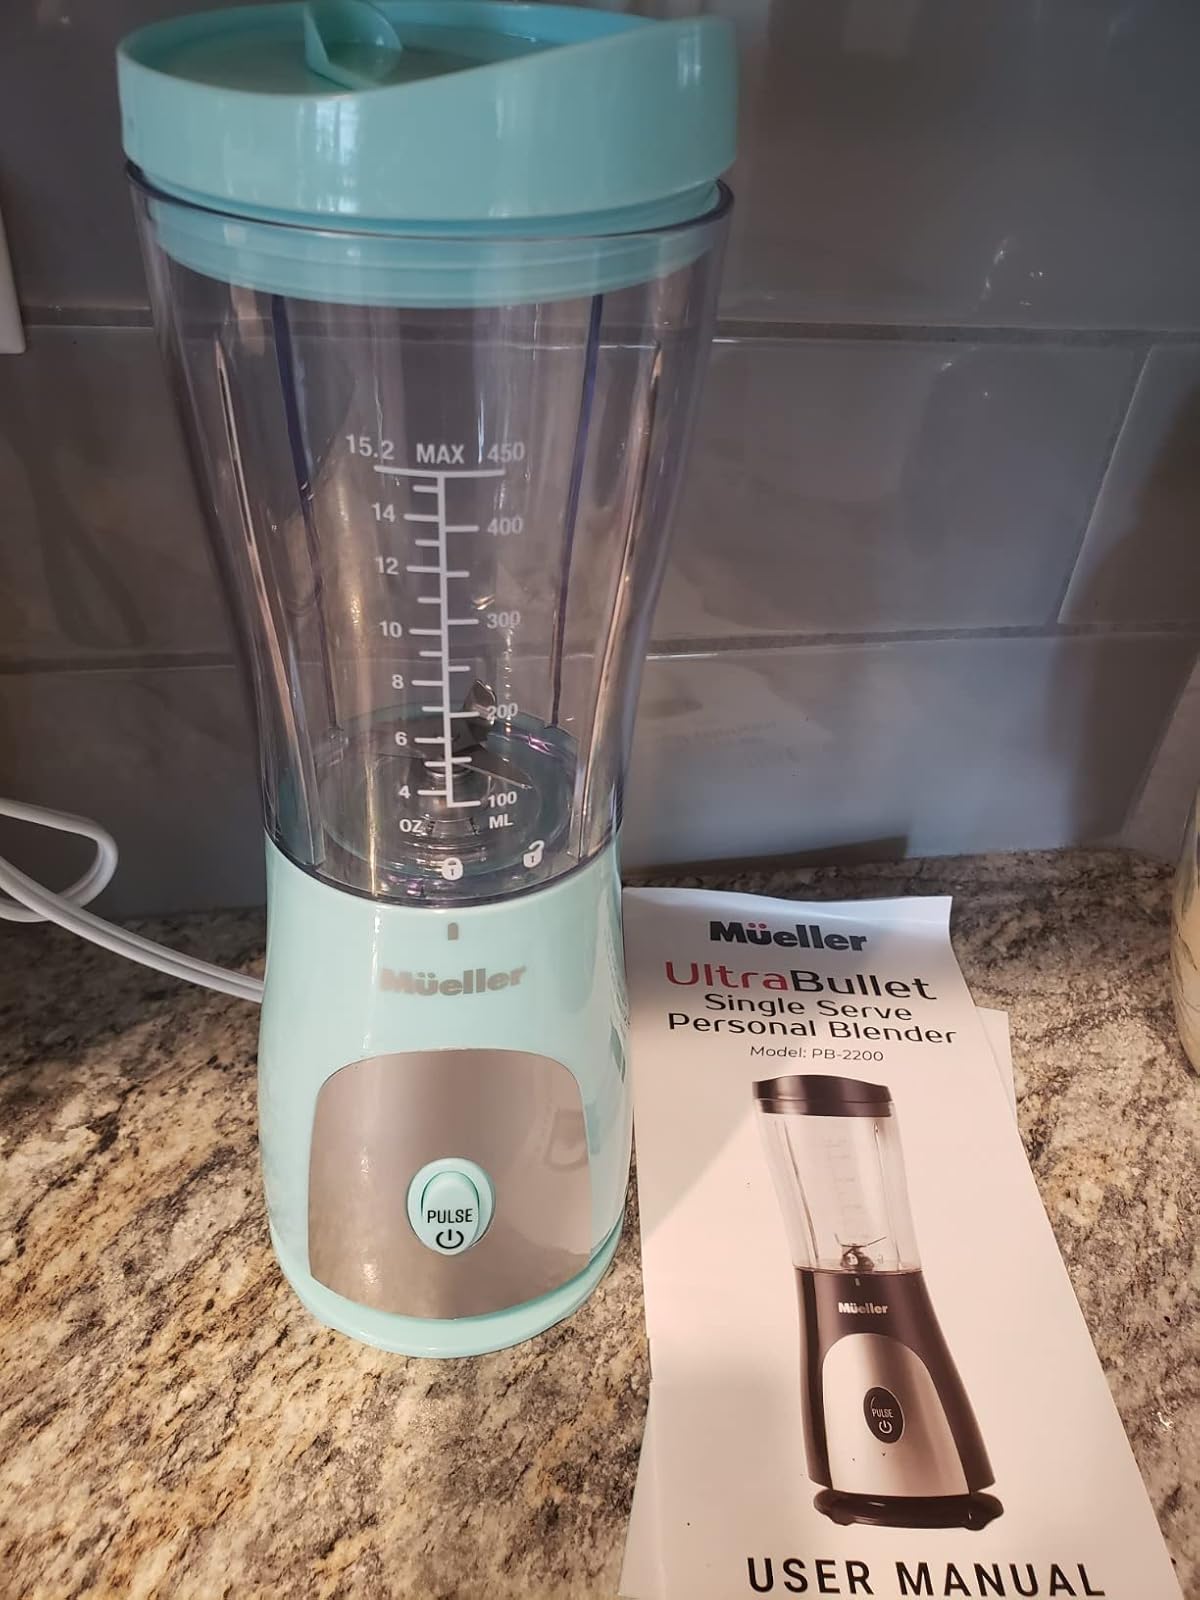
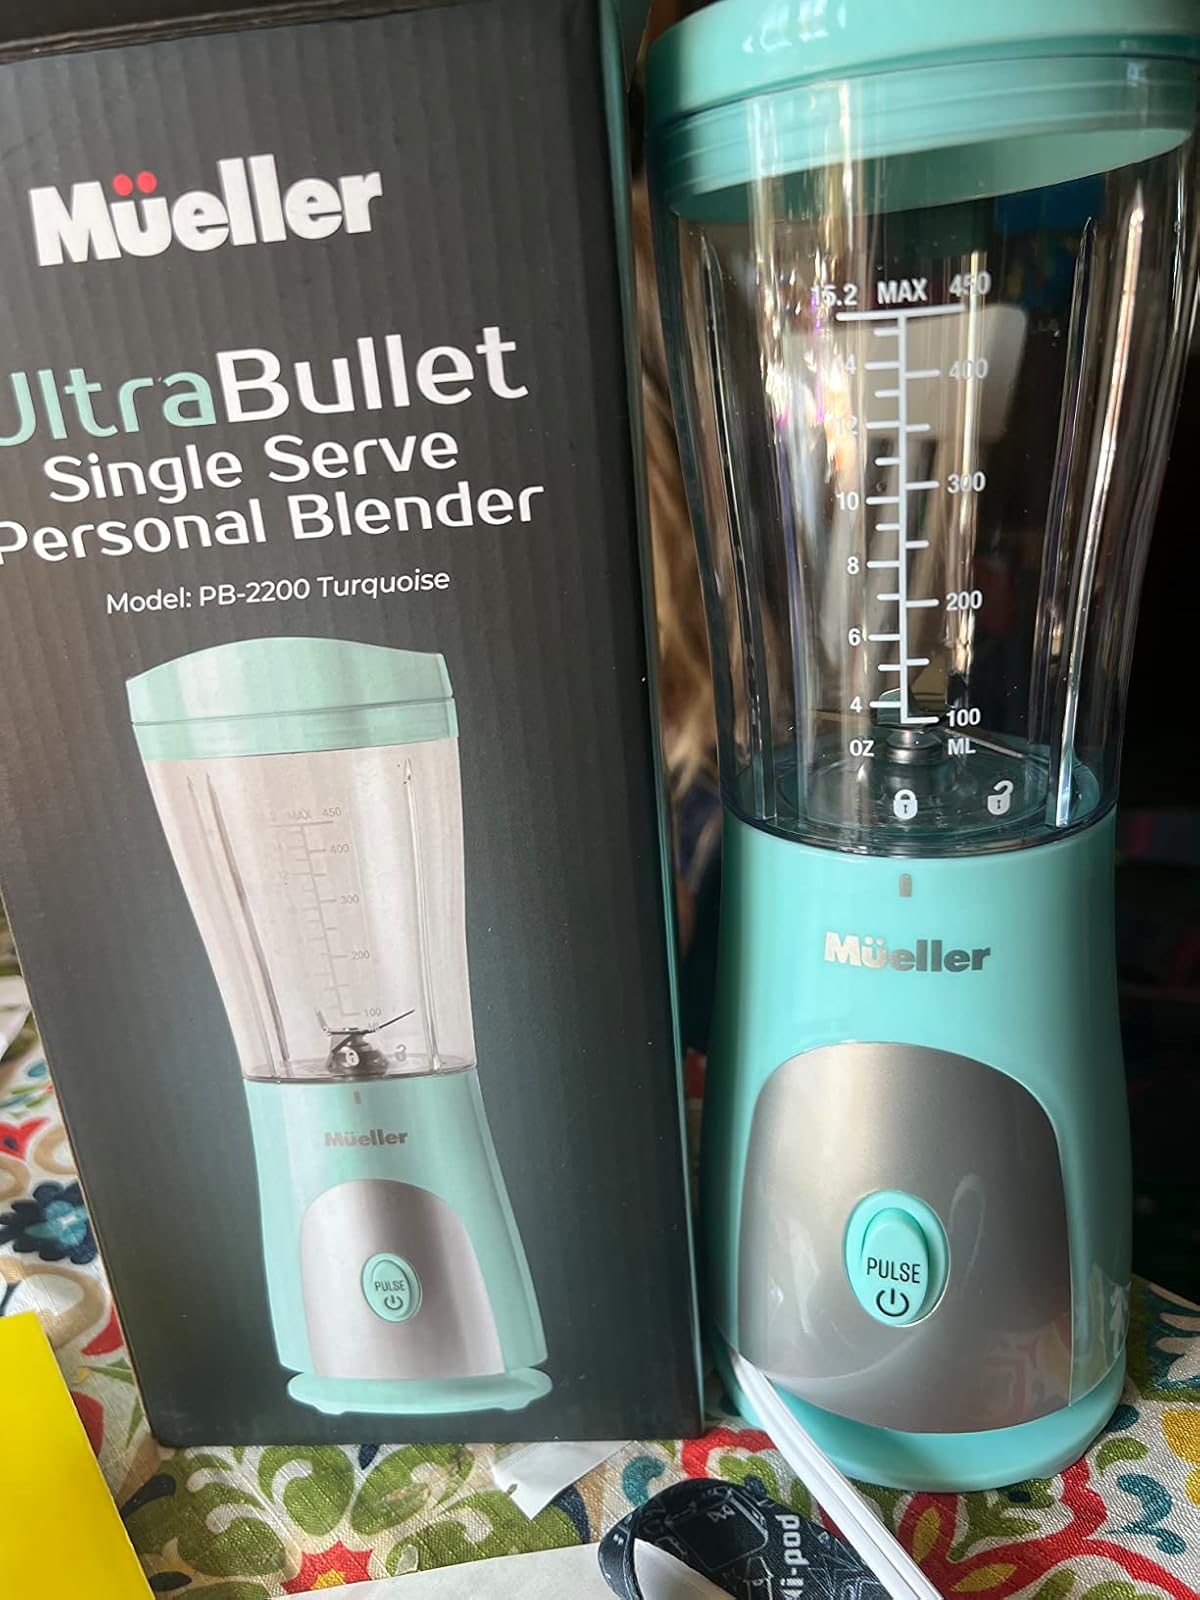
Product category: items_blender
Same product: yes